Nine Letters to Berta

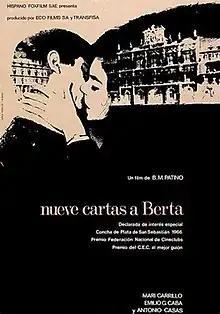
Theatrical release poster

Nine Letters to Berta is a 1966 Spanish drama film written and directed by Basilio Martín Patino which stars Mari Carrillo, Emilio Gutiérrez Caba, and Antonio Casas. It is widely acknowledged as a hallmark title of the so-called "Nuevo Cine Español".